Kepler-61b

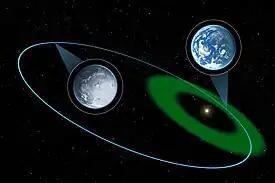
Artist's representation of an exoplanet that only passes through the habitable zone on part of its orbit.

Kepler-61b is located in the inner part of the empirical habitable zone, a zone where liquid water could exist with high albedo, relatively low humidity and higher atmospheric pressure. However, the planet is likely tidally locked because of its close distance to its host star.